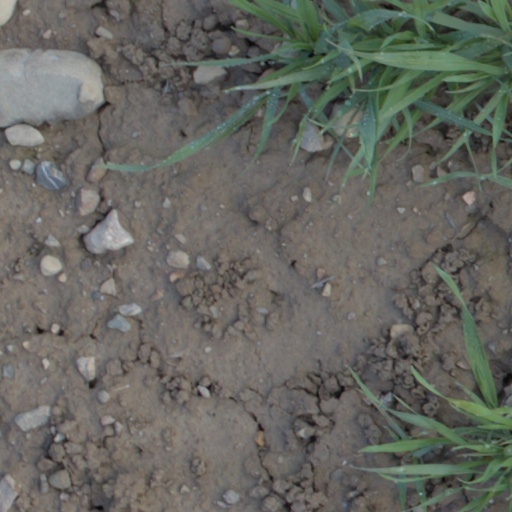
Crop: wheat